Liberecké Automobilové Závody

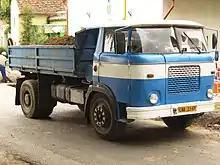
LIAZ 706 MT – one of the most successful series

LIAZ (LIberecké Automobilové Závody – "Liberec Automobile Works") was a former Czech and Czechoslovak manufacturer of trucks. The company was formed in 1951 by the government as a division of Škoda, incorporating eight other truck manufacturers into a single conglomerate. In 1953, LIAZ became independent of Škoda but continued to use its name until 1984 (Škoda LIAZ). After the 1989 revolution, there was a significant decrease in production.